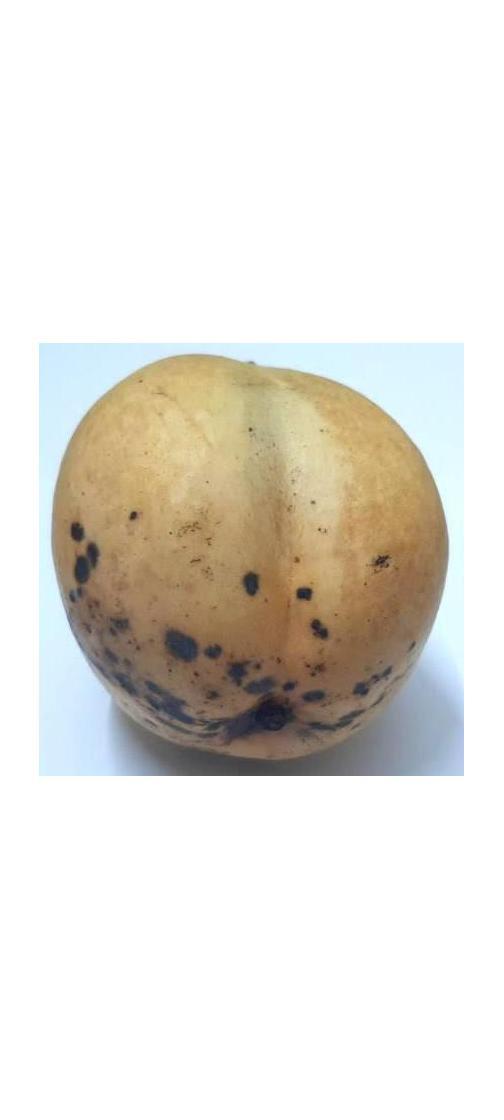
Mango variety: Bari-11